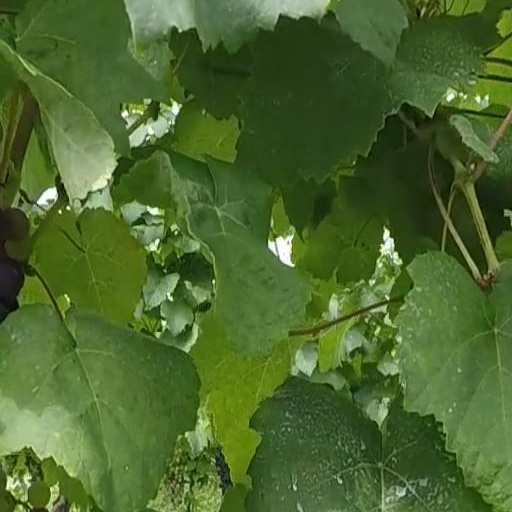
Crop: grape